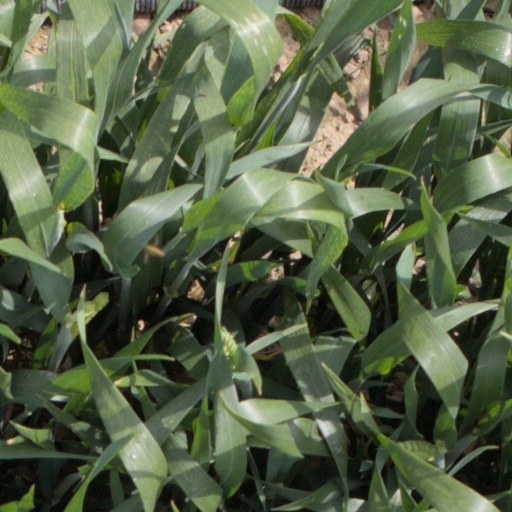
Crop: wheat